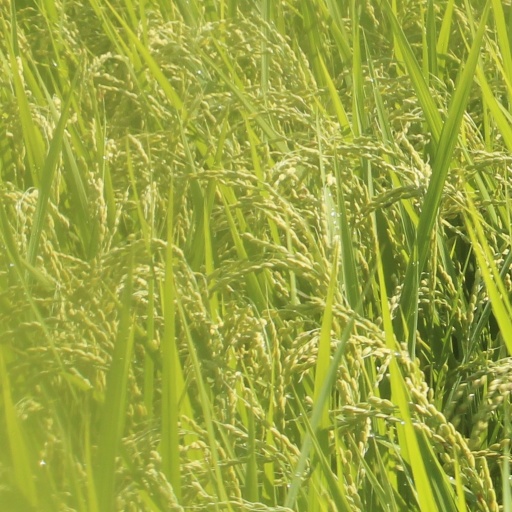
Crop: rice